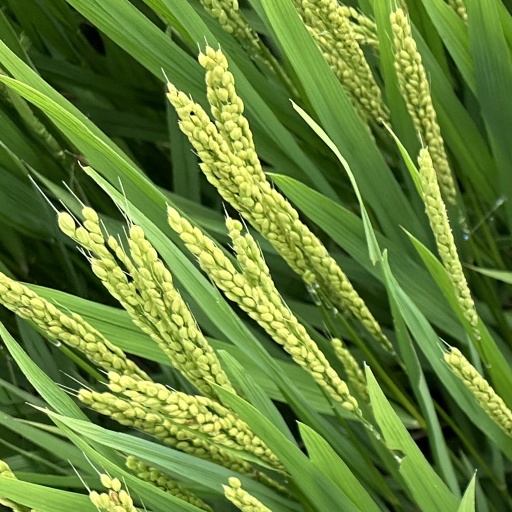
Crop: rice